List of county exclaves in England and Wales 1844–1974

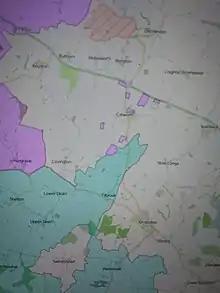
Exclaves of Northamptonshire in Catford, also shows Swineshead exclave of Huntingdonshire. (Historic County Borders Project)

The parish of Lutton was divided between Northamptonshire and Huntingdonshire until 1886, when it was unified in the former county. Previously, two fields of Lutton Lodge Farm formed a pene-exclave with an isthmus only about two yards wide. The old name was Luddington-in-the-Wold.